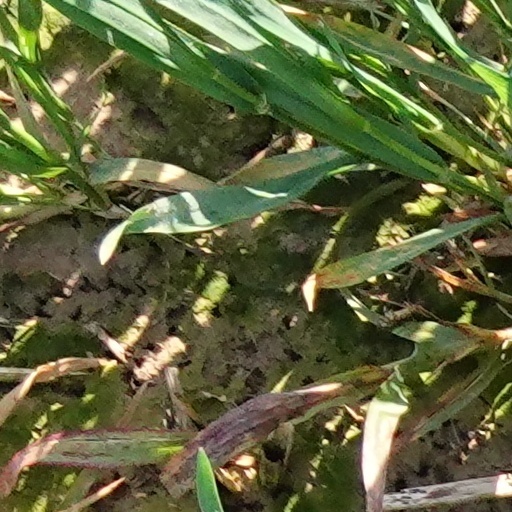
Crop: wheat